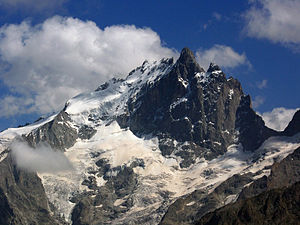
La Meije
La Meije
La Meije er er et 3.984 meter højt bjerg i Massif des Écrins, på grænsen mellem departementerne Hautes-Alpes og Isère i det sydøstlige Frankrig. Det ligger oven for landsbyen La Grave, der er et center for skisport og bjergbestigning. Det er det næsthøjest bjerg i Massif des Écrins efter Barre des Écrins. Bjerget ligger i Romanche-dalen.